The Kim Sisters

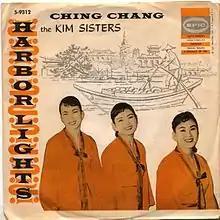
Harbor Lights/Ching Chang, the first Kim Sisters record from 1959.

The Kim Sisters were popular among the American troops, who spread the word about the group to American entertainment producer Tom Ball, drafting a letter with 30 GI signatures. He flew to South Korea in 1958 to hear the group perform, and The Kim Sisters signed a contract with Ball soon after. However, it took them nearly a year to acquire visas to go to the United States.